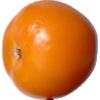
Label: Tomato Yellow 1